Al Williamson

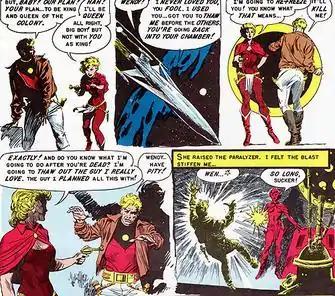
Five Williamson panels from "50 Girls 50", in EC Comics' "Weird Science" #20 (Aug. 1953).

In 1952, upon the suggestion of artists Wally Wood and Joe Orlando, Williamson began working for EC Comics, an influential comic book company with a reputation for quality artists. While at EC, Williamson frequently collaborated with fellow artists Frank Frazetta, Roy Krenkel and Angelo Torres, a group which, along with Nick Meglin and George Woodbridge, became affectionately known as the "Fleagle Gang", named after a notorious criminal gang. Williamson primarily worked on EC's science-fiction comics "Weird Science", "Weird Fantasy", and "Weird Science-Fantasy", illustrating both original stories, primarily by writer Al Feldstein, and adaptations of stories by authors such as Ray Bradbury and Harlan Ellison, but his work occasionally appeared in EC's horror and crime comics as well.